Ferragus: Chief of the Devorants

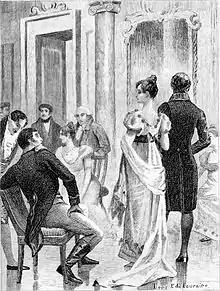
Title page of "Ferragus" (1833)

Ferragus (Full title: "Ferragus, chef des Dévorants"; English: "Ferragus, Chief of the Devorants") is an 1833 novel by French author Honoré de Balzac (1799–1850) and included in the "Scènes de la vie parisienne" section of his novel sequence "La Comédie humaine". It is part of his trilogy "Histoire des treize": "Ferragus" is the first part, the second is "La Duchesse de Langeais" and the third is "The Girl with the Golden Eyes". "Ferragus" first appeared in the "Revue de Paris" and was then published by the firm Charles-Béchet.